FUBAR 2

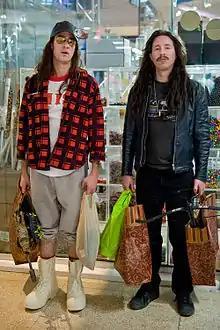
Terry and Dean

In Calgary, Terry (David Lawrence) and Dean (Paul Spence) are tired of barely scraping by on menial jobs. Recently evicted from their rented house, they are out of options until their old buddy and "party leader", Troy (better known as Tron) (Andrew Sparacino) gets them high-paying jobs laying oil pipeline in Fort McMurray.